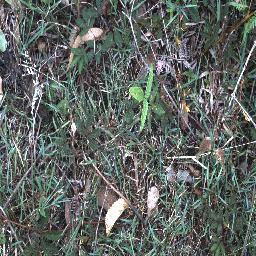
Label: negative